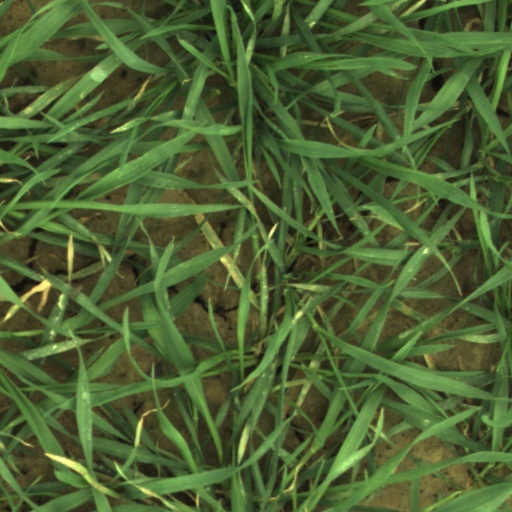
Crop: wheat